Bikás park metro station

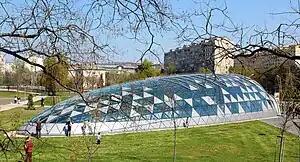
Surface entrance of the metro station

Bikás park is a station on Line 4 of the Budapest Metro. The station is located in the Kelenföld neighborhood in southern Buda. Its name is derived from the park (Bulls Park) in which the station entrance is located. The station was opened on 28 March 2014 as part of the inaugural section of the line, from Keleti pályaudvar to Kelenföld vasútállomás.